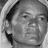
Emotion: neutral